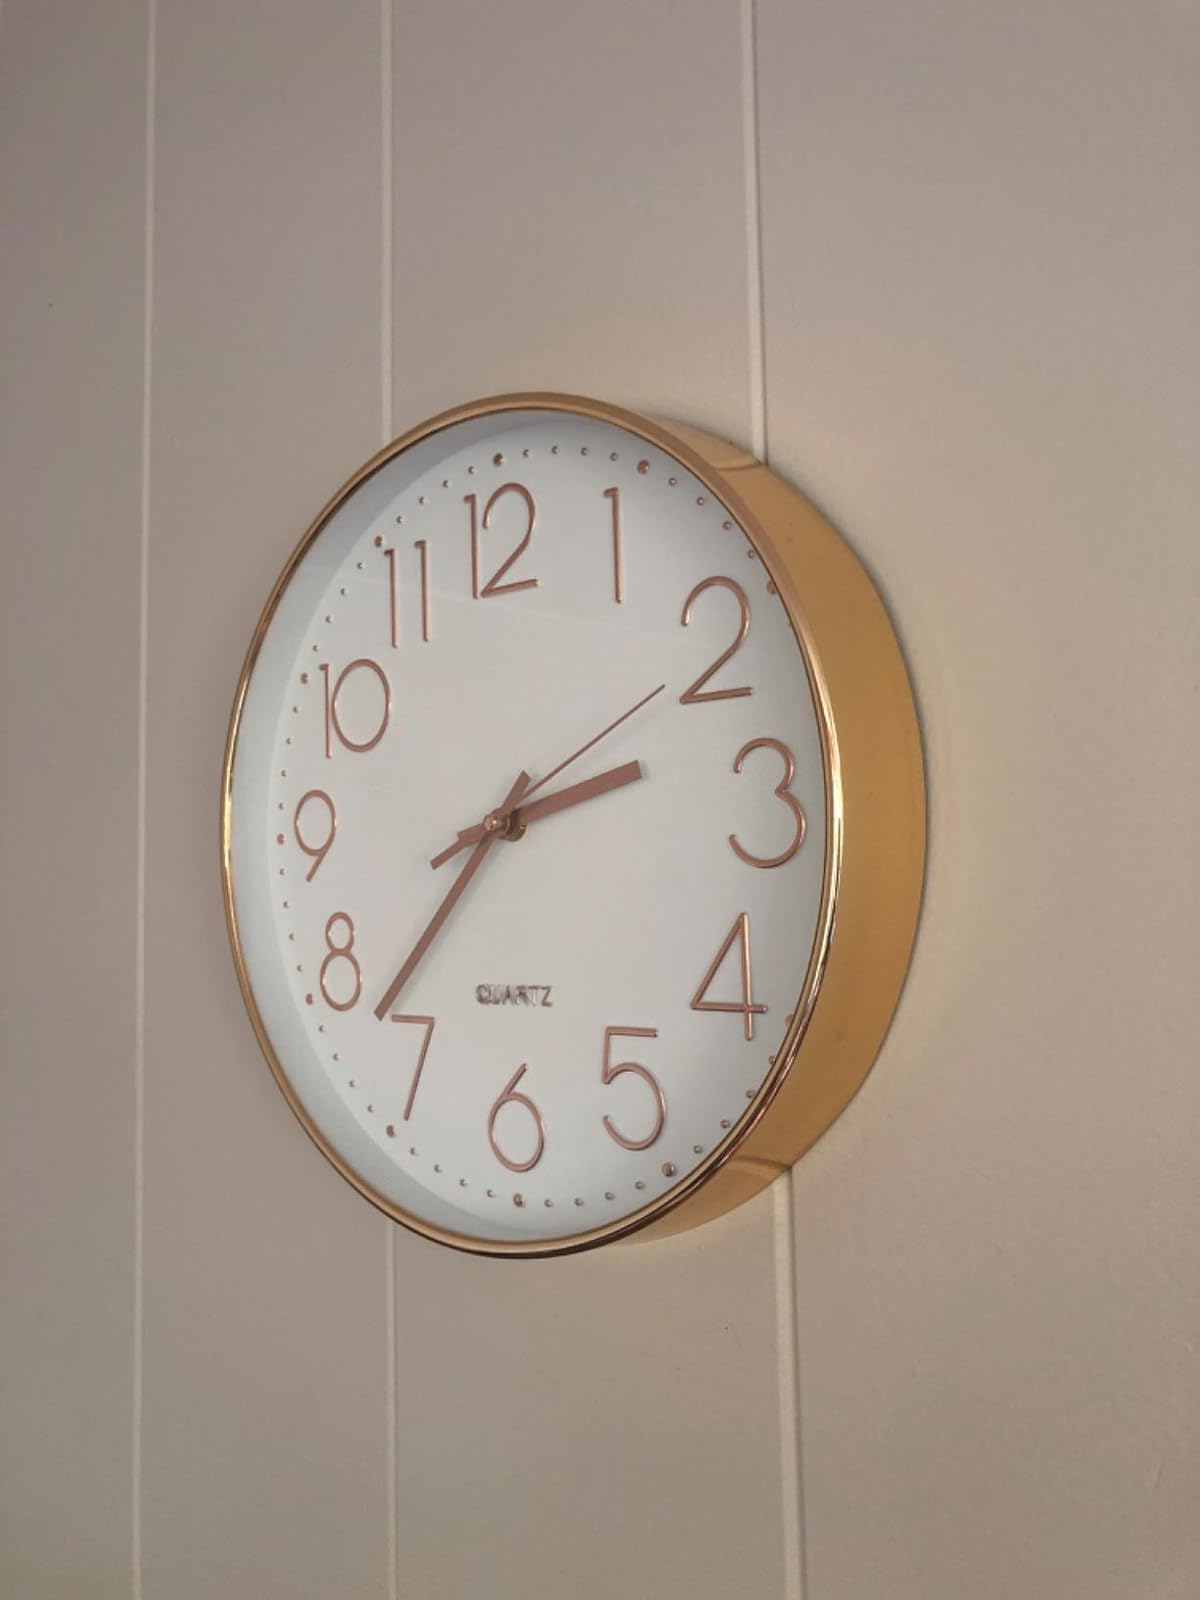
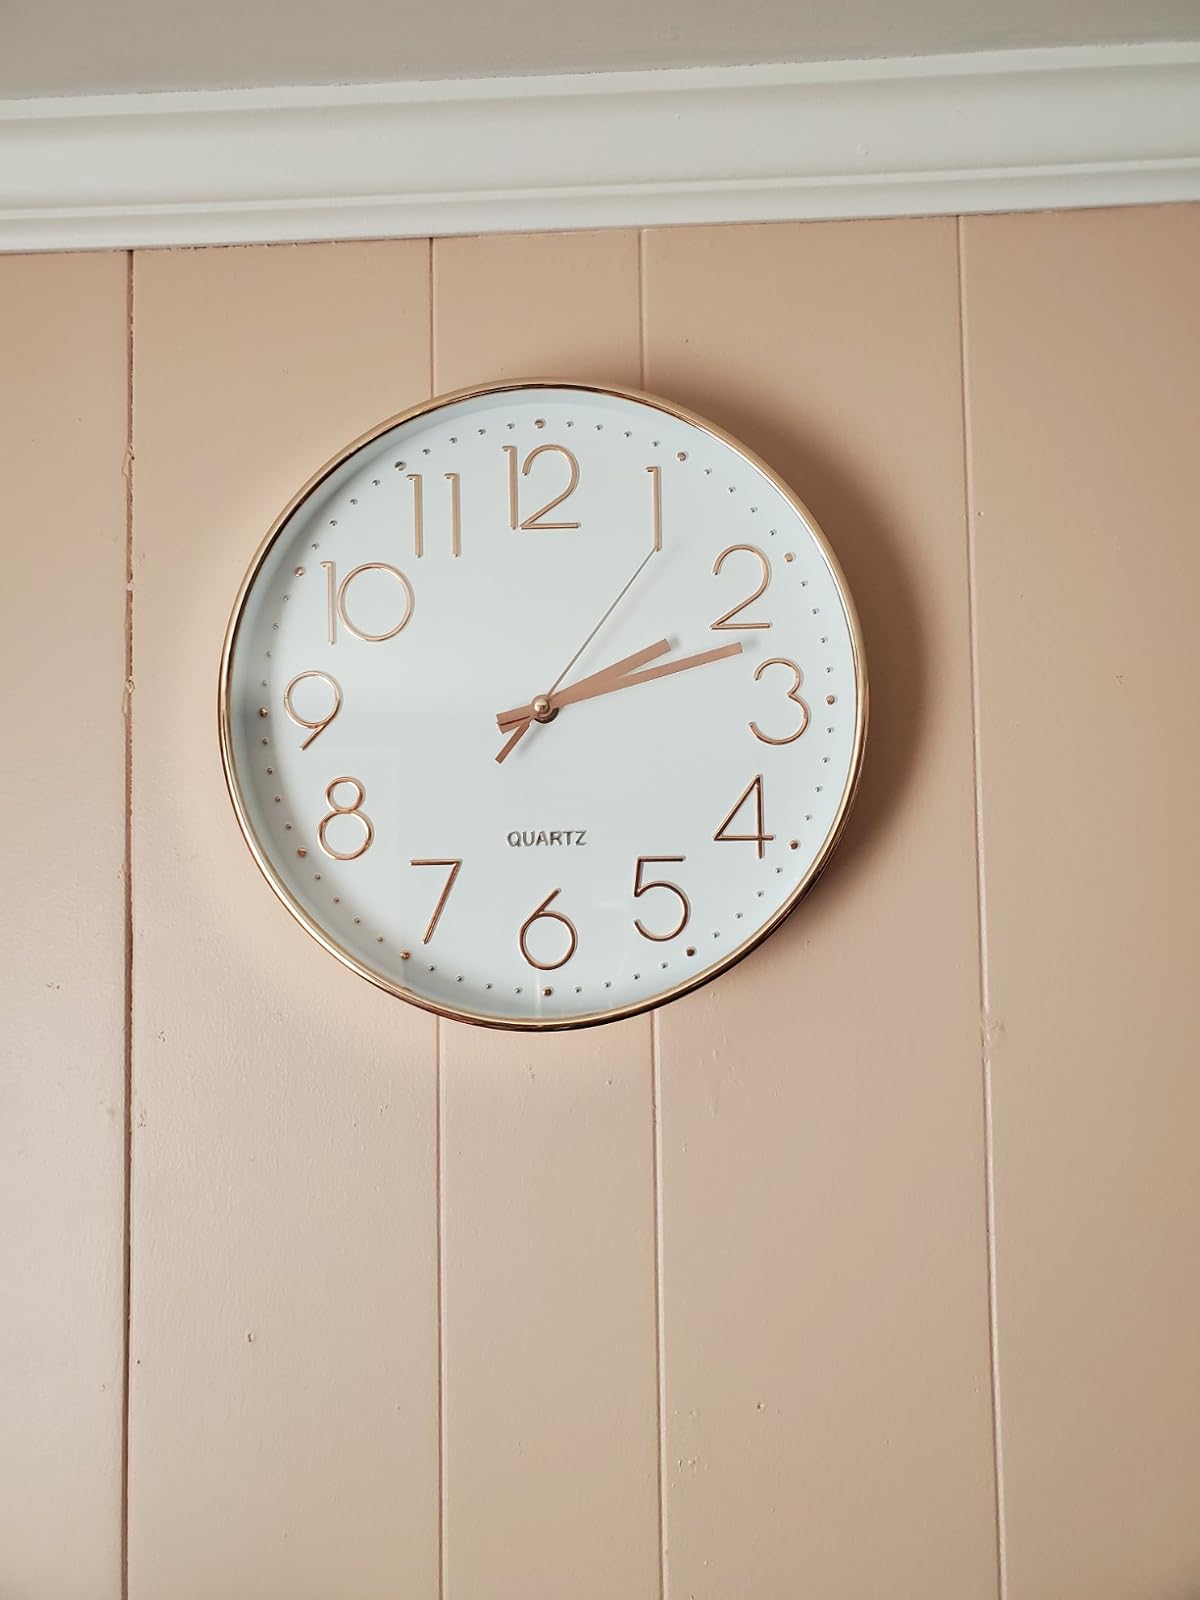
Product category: clock
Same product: yes